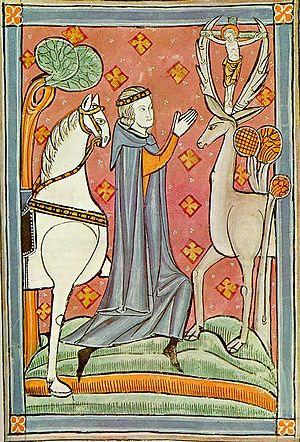
Eustache, ou plus exactement Eustathe, saint Eustache, mort selon la tradition chrétienne au début du règne d'Hadrien, est le nom d'un saint mégalomartyr des Églises catholique et orthodoxe.